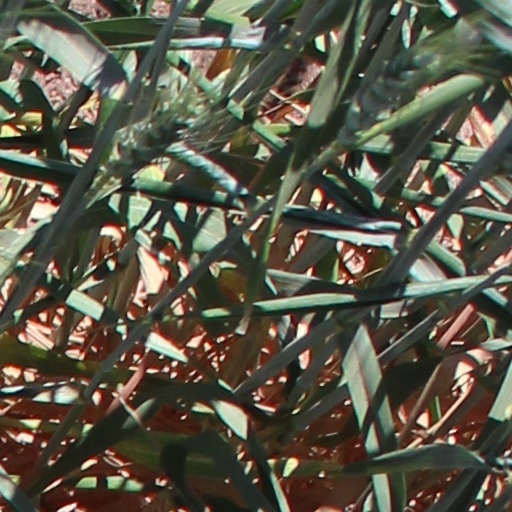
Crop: wheat